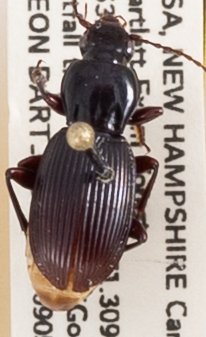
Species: Pterostichus tristis
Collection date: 2018-09-05
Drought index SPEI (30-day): -0.674
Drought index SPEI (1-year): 0.216
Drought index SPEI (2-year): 0.47